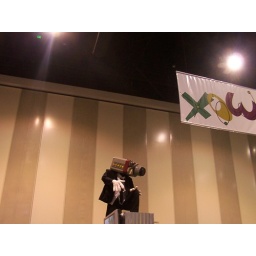
this one was a model, but they had people walking the convention floor in this same outfit